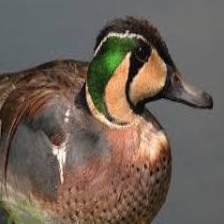
Species: BAIKAL TEAL
Scientific name: ANAS FORMOSA
ImageNet parent category: drake